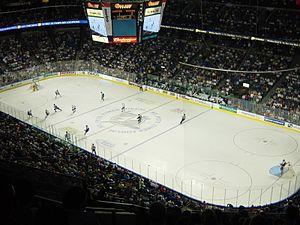
L'Amalie Arena est une salle omnisports située le long de Garrison Seaport District à Tampa en Floride. Elle est utilisée principalement pour les matchs de hockey sur glace, de basket-ball, de football américain en salle et les concerts.